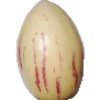
Label: pepino